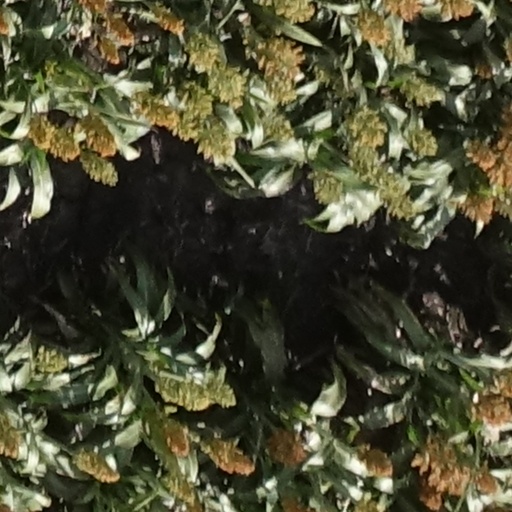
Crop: sorghum